Lino Bocalan

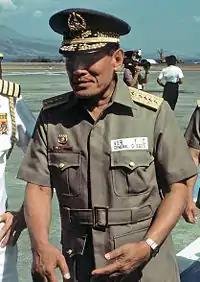
Fabian Ver

Eventually figuring out the flow of cigarette trade, he cut off ties with the Mindanao merchants to smuggle from Borneo directly for cheaper prices, making use of 50 of his fast moving fishing boats and landing on several points in Sabah such as the Tambisan Point, Lahad Datu, and Semporna, allowing him to profit heavily into becoming relatively wealthy by 1957 at the age of 28, making ₱1.8 million a month. According to President Diosdado Macapagal, top government officials and the Philippine Constabulary in Cavite, including the Provincial Commander Fabian Ver, were involved in Bocalan's operations.